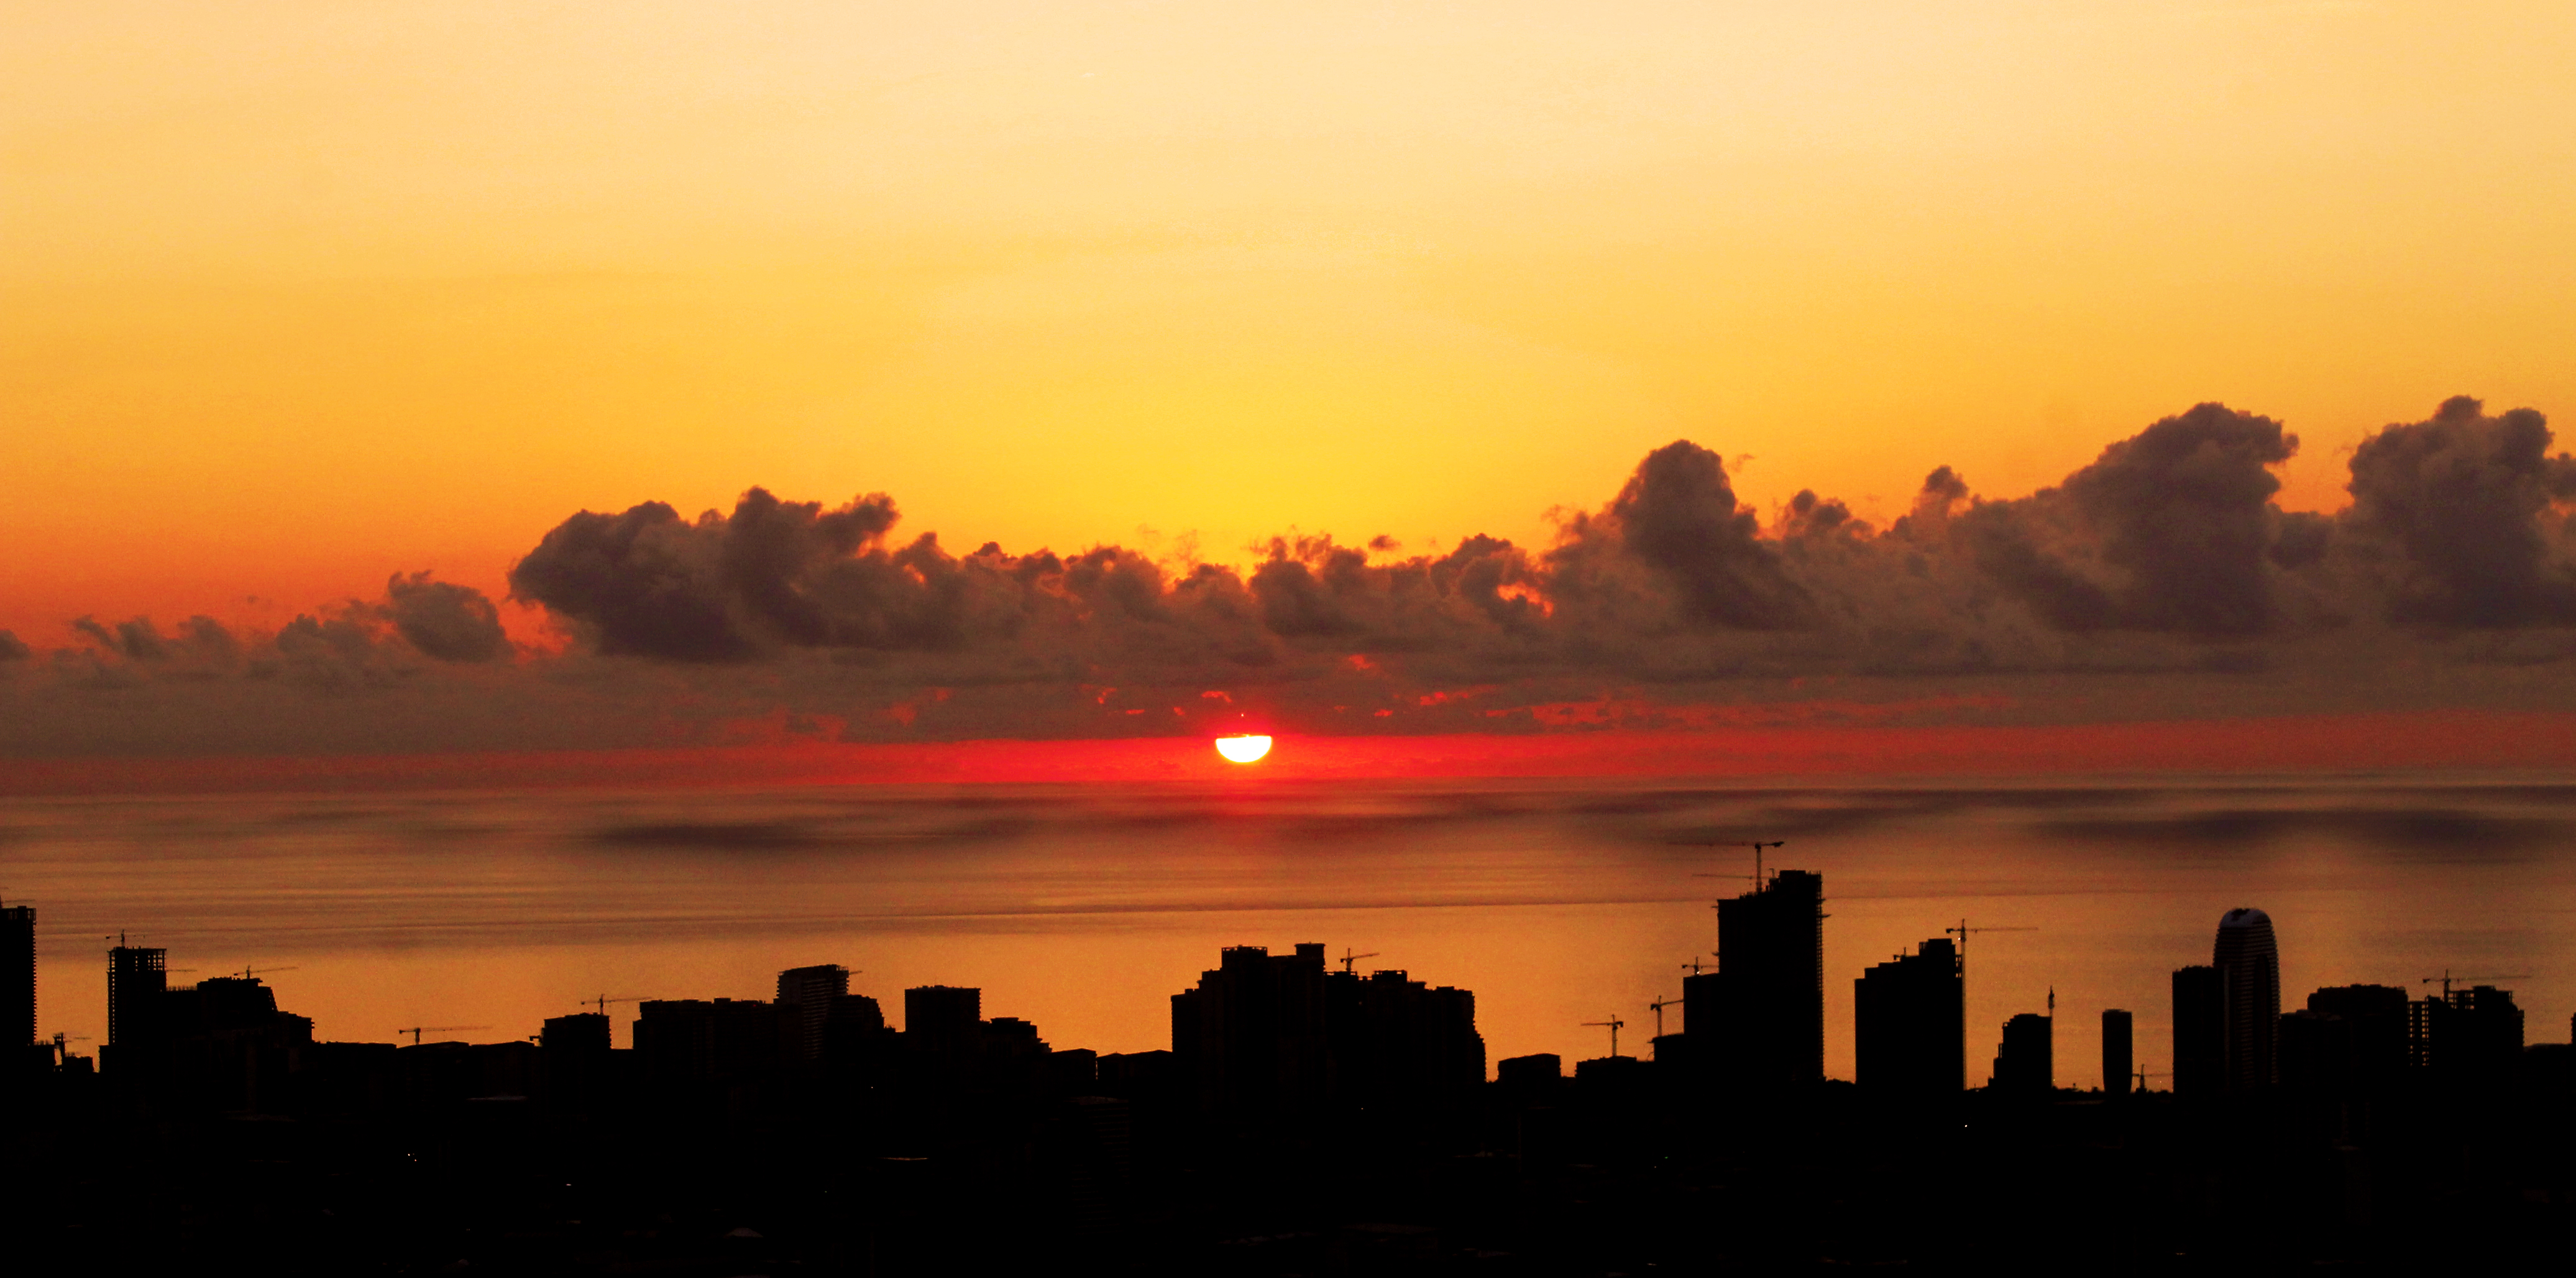
nature, sky, afterglow, red sky at morning, sunset, horizon, sunrise, evening, dusk, atmospheric phenomenon, daytime, morning, cloud, calm, atmosphere, orange, city, sun, celestial event, skyline, heat, sunlight, dawn, landscape, photography, cumulus, metropolis, cityscape, sound